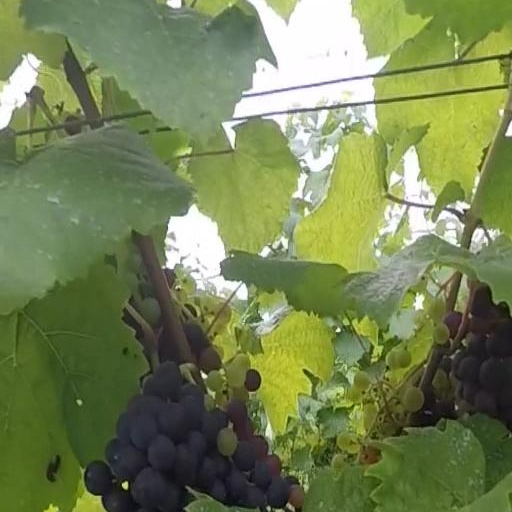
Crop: grape